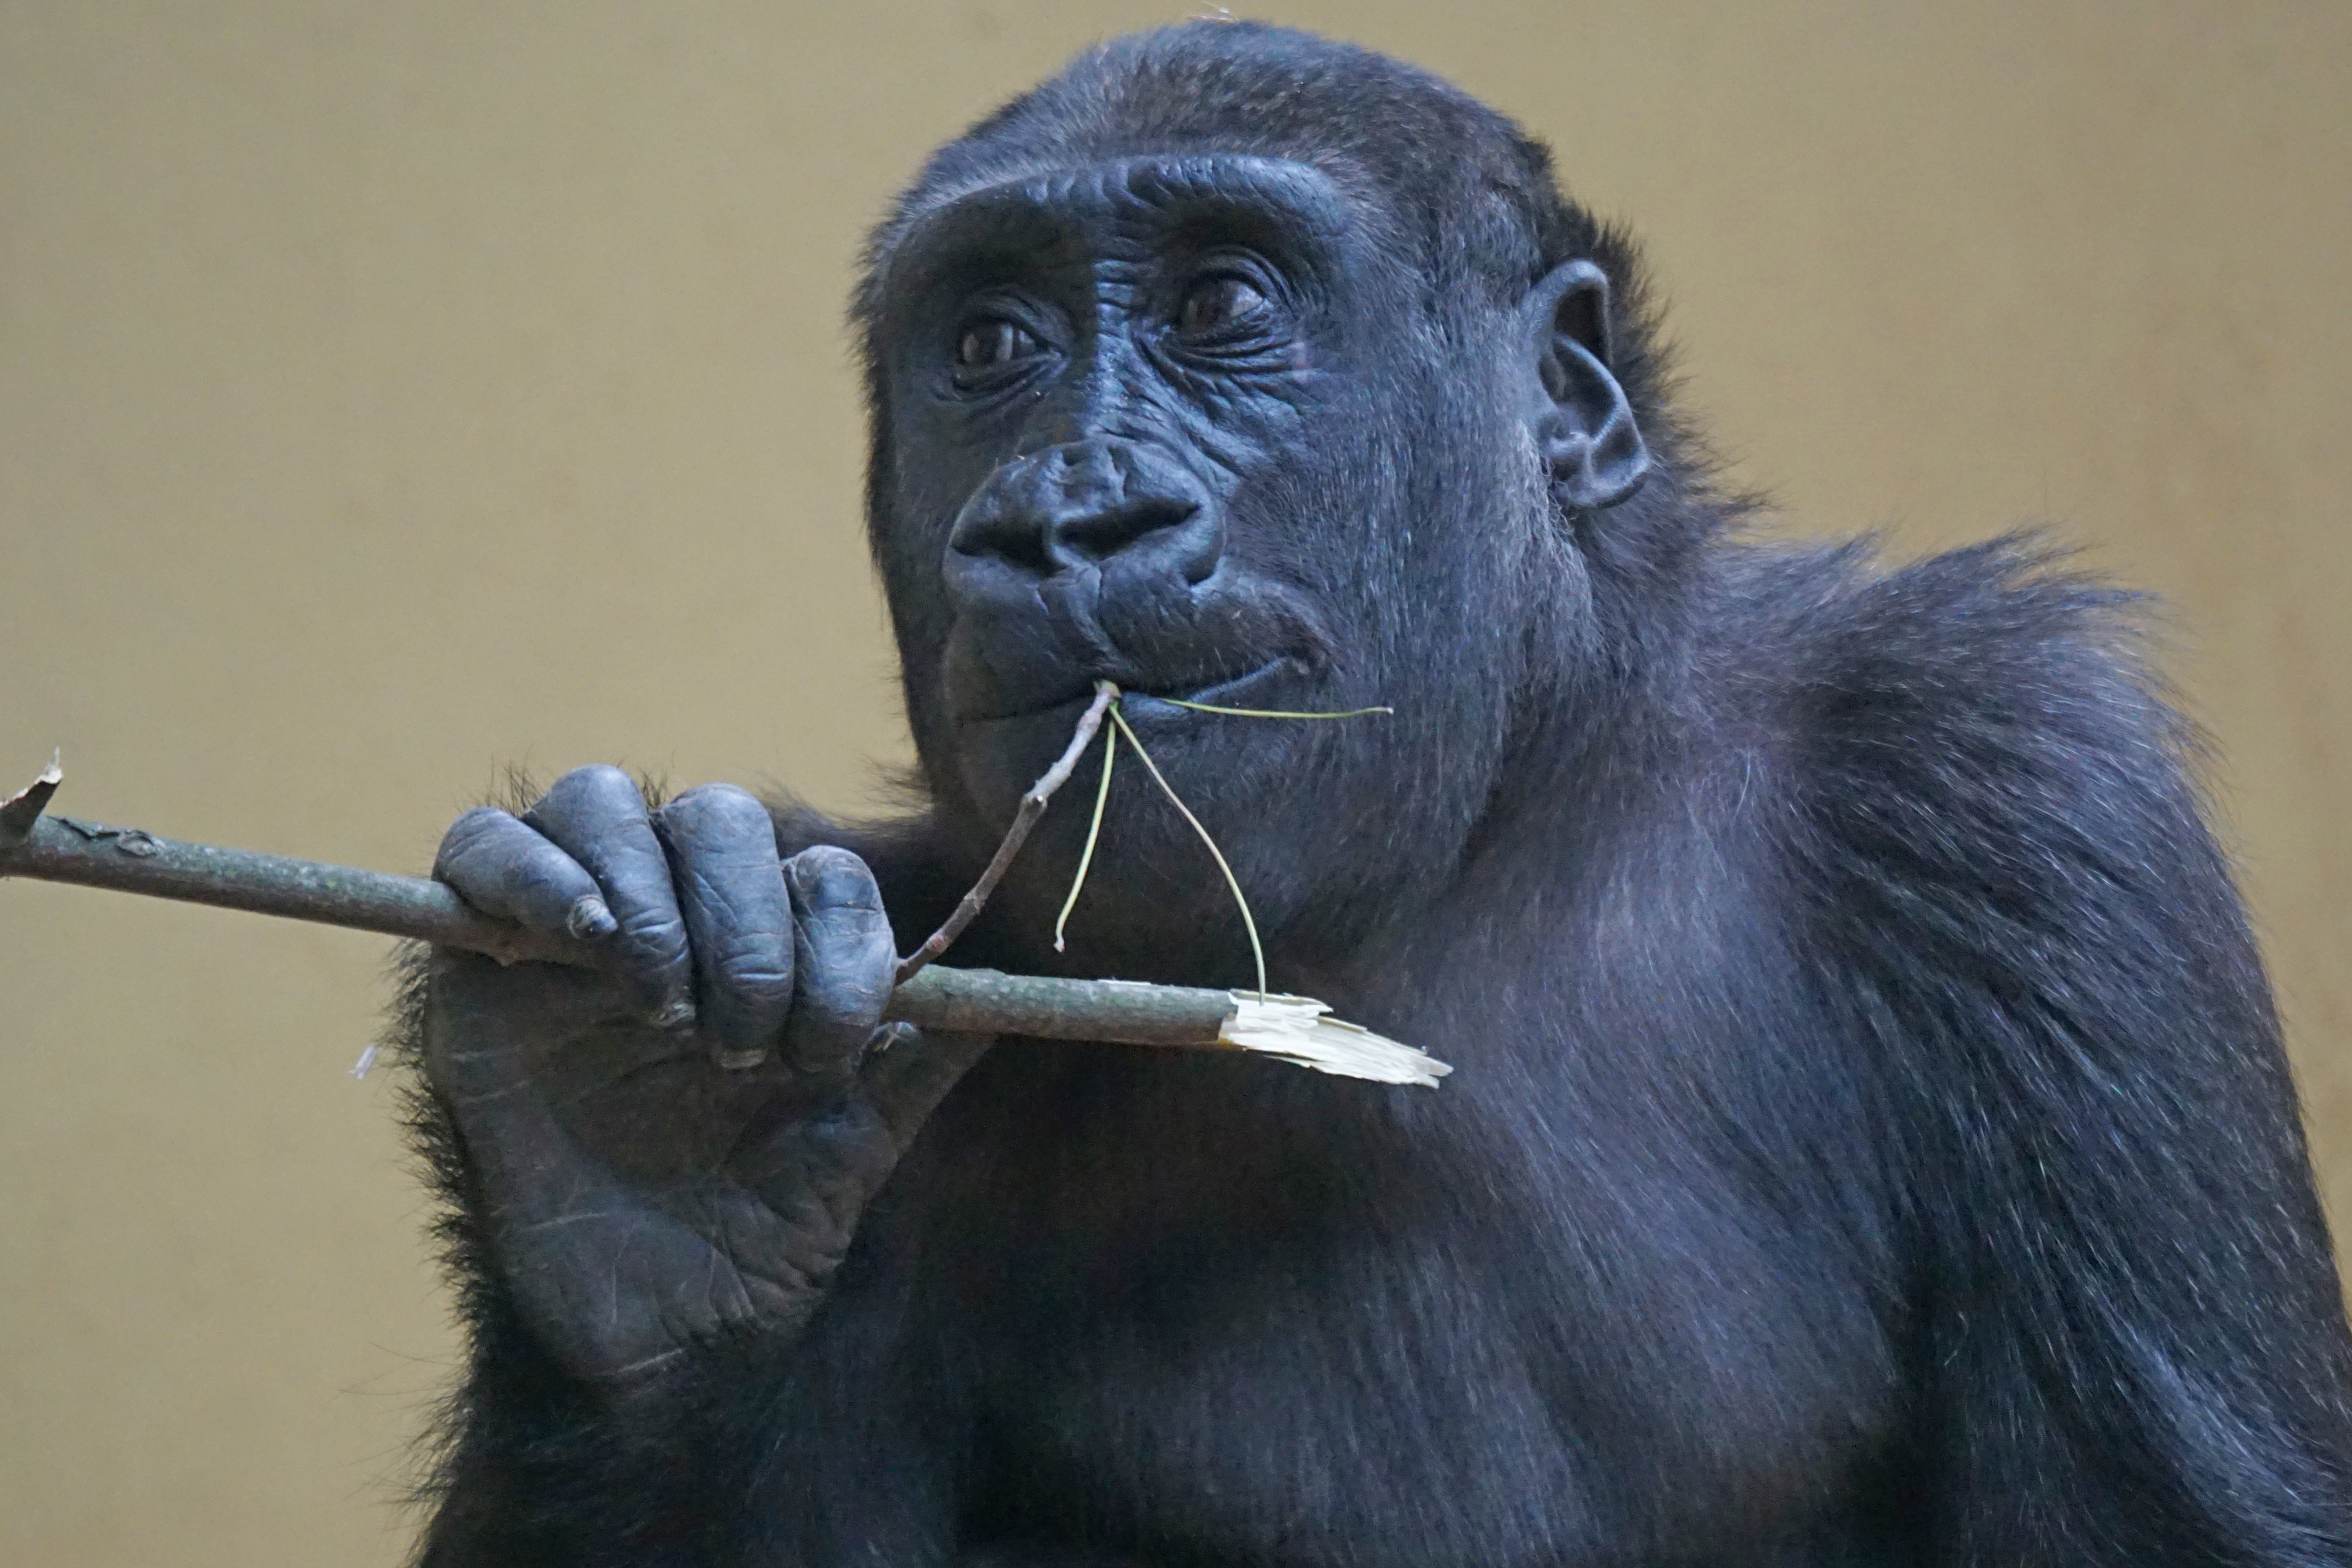
watch, view, mammal, close, monkey, fauna, primate, gorilla, chimpanzee, ape, vertebrate, lowland gorilla, western gorilla, great ape, common chimpanzee